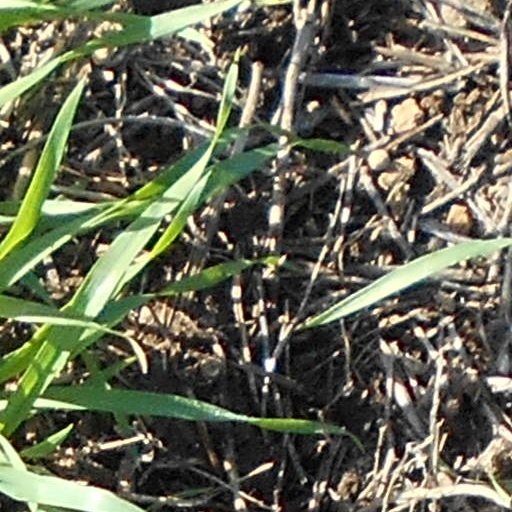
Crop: wheat